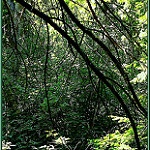
Label: forest